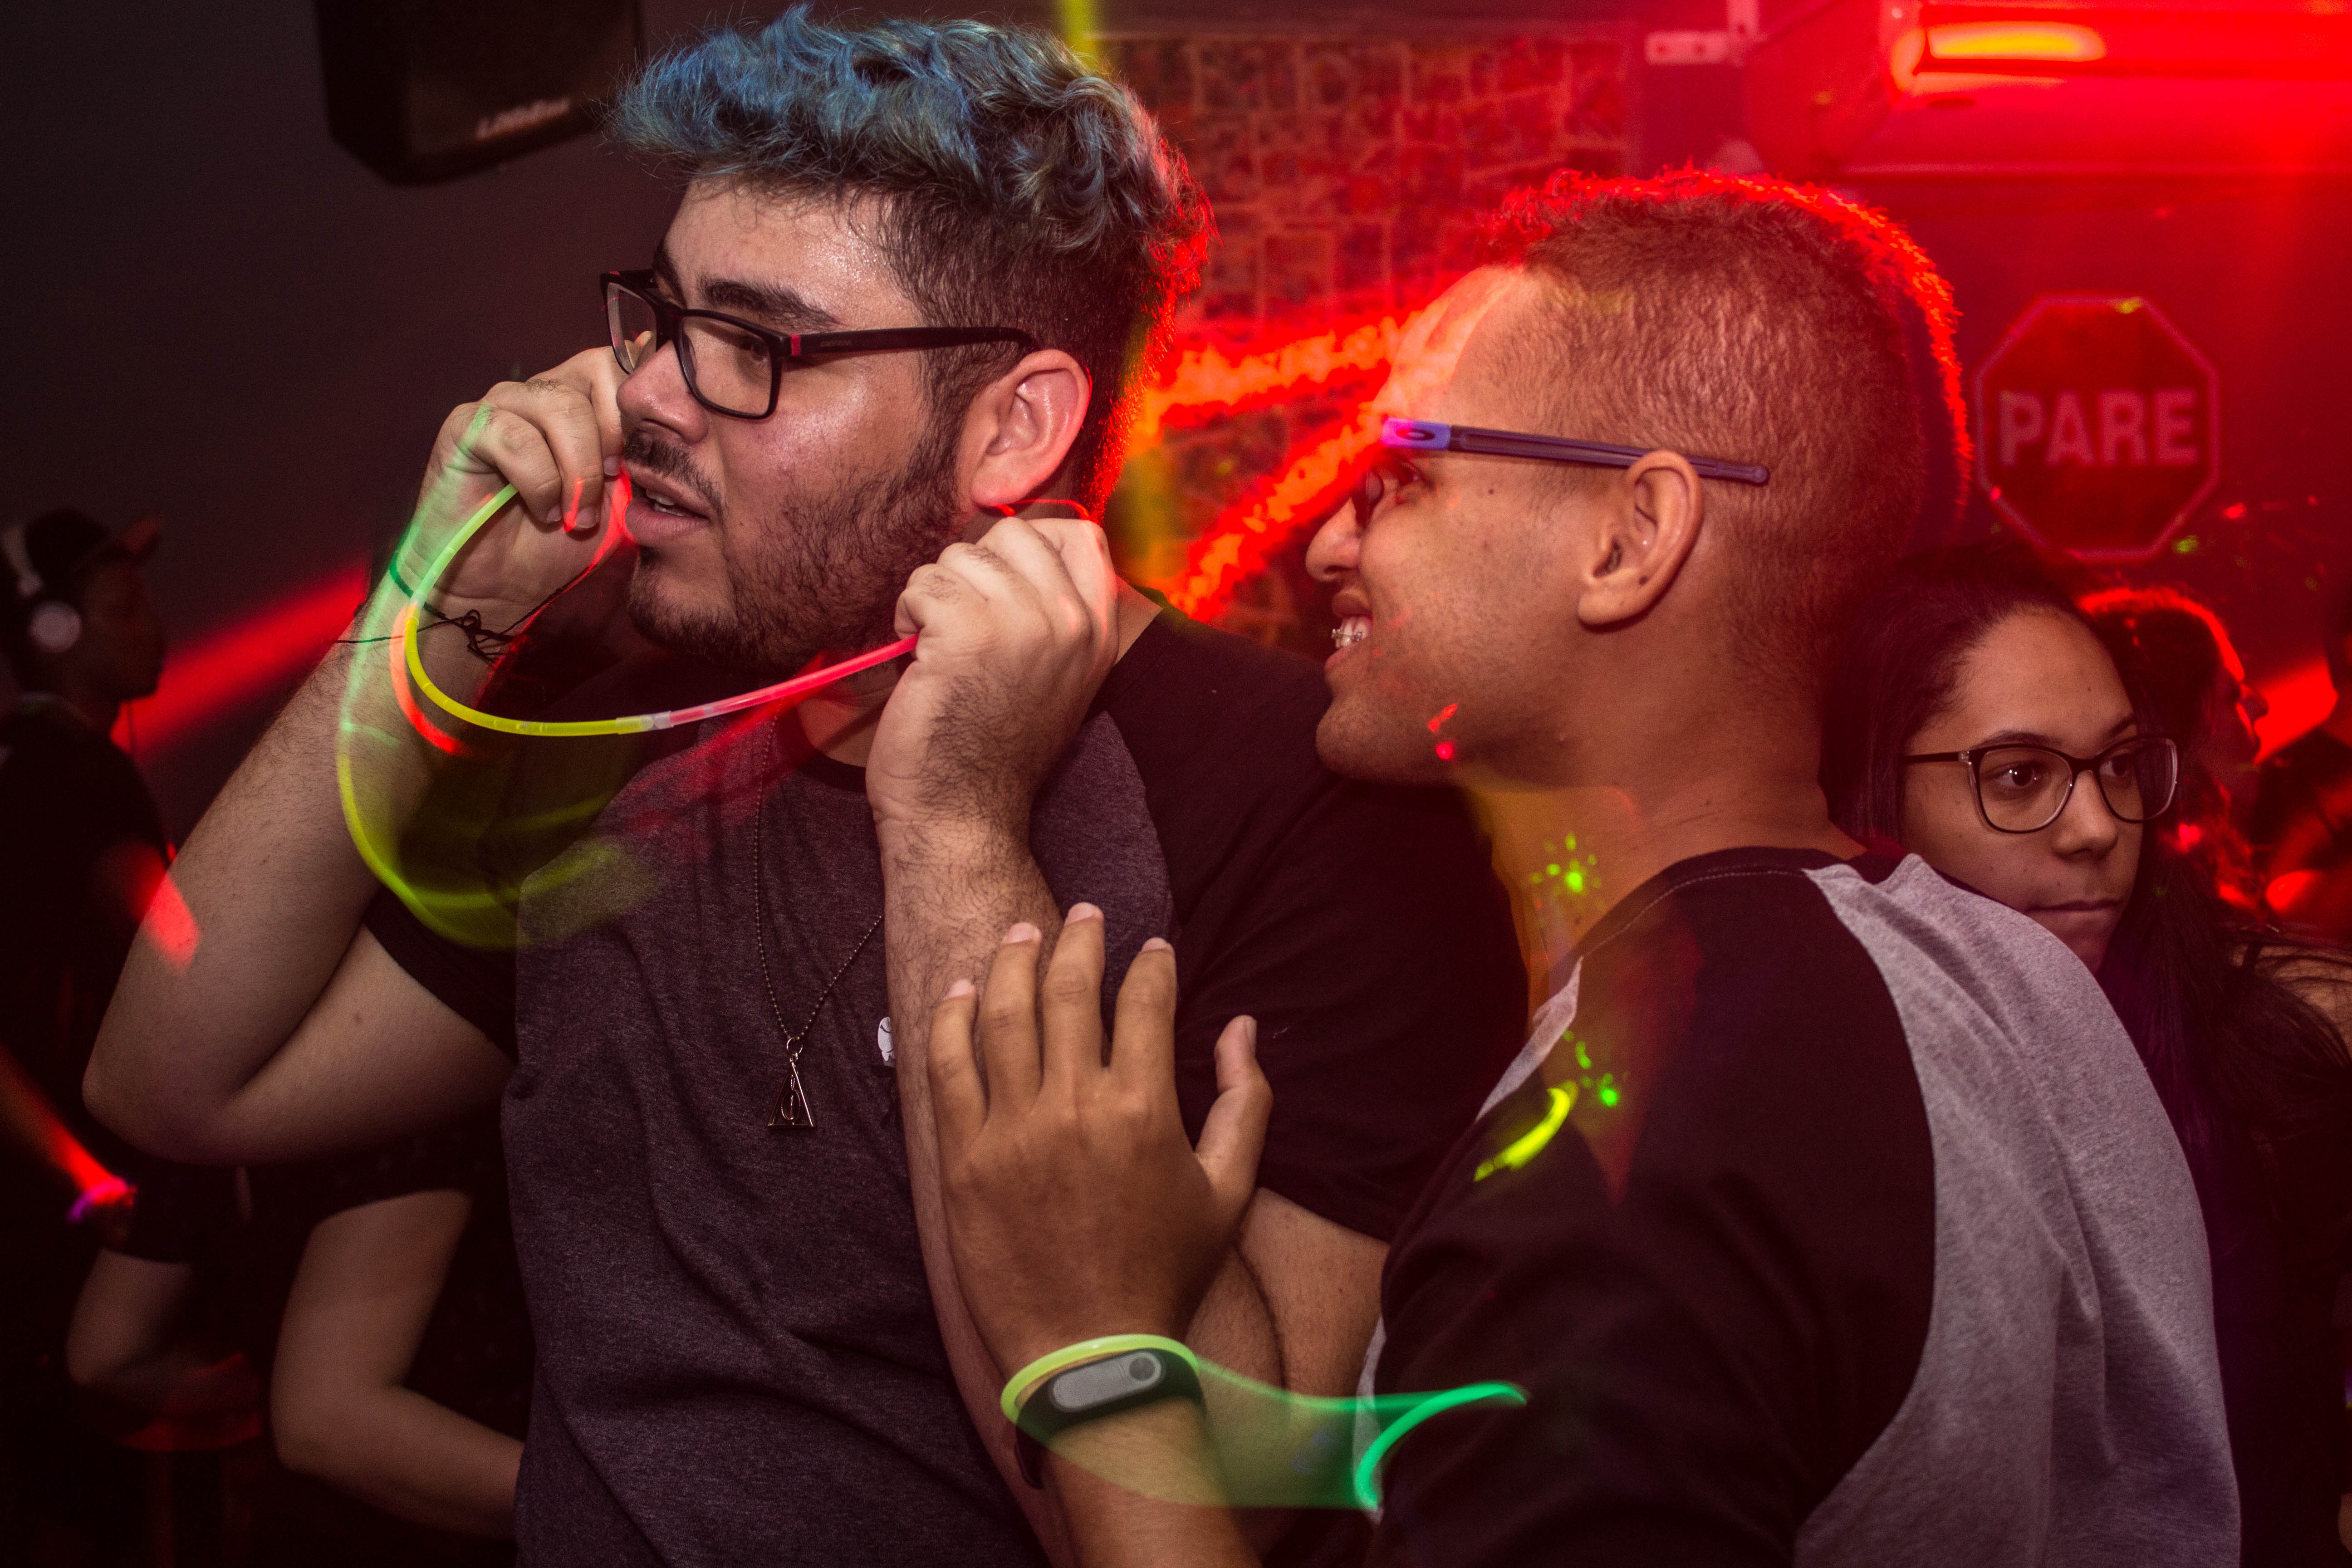
red, disco, fun, event, nightclub, party, music, music venue, room, glasses, photography, magenta, dance, performance, leisure, pub, crowd